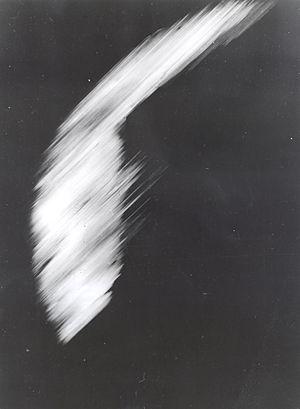
L'imagerie satellite désigne la prise d'images de la Terre ou d'autres planètes à partir de satellites artificiels. Compte tenu des méthodes utilisées, il s'agit bien d'imagerie et non de photographie, en dépit de l'illusion créée par le rendu en fausses couleurs parfois employé.